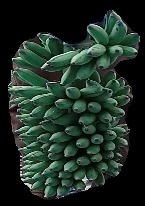
Variety: elakki-bale
Grade: grade1